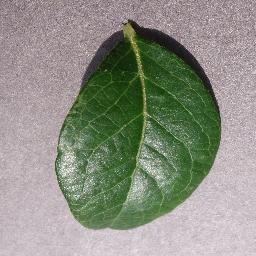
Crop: blueberry
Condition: healthy